Question: Please indicate a possible affordance area of the fork that can be used for holding
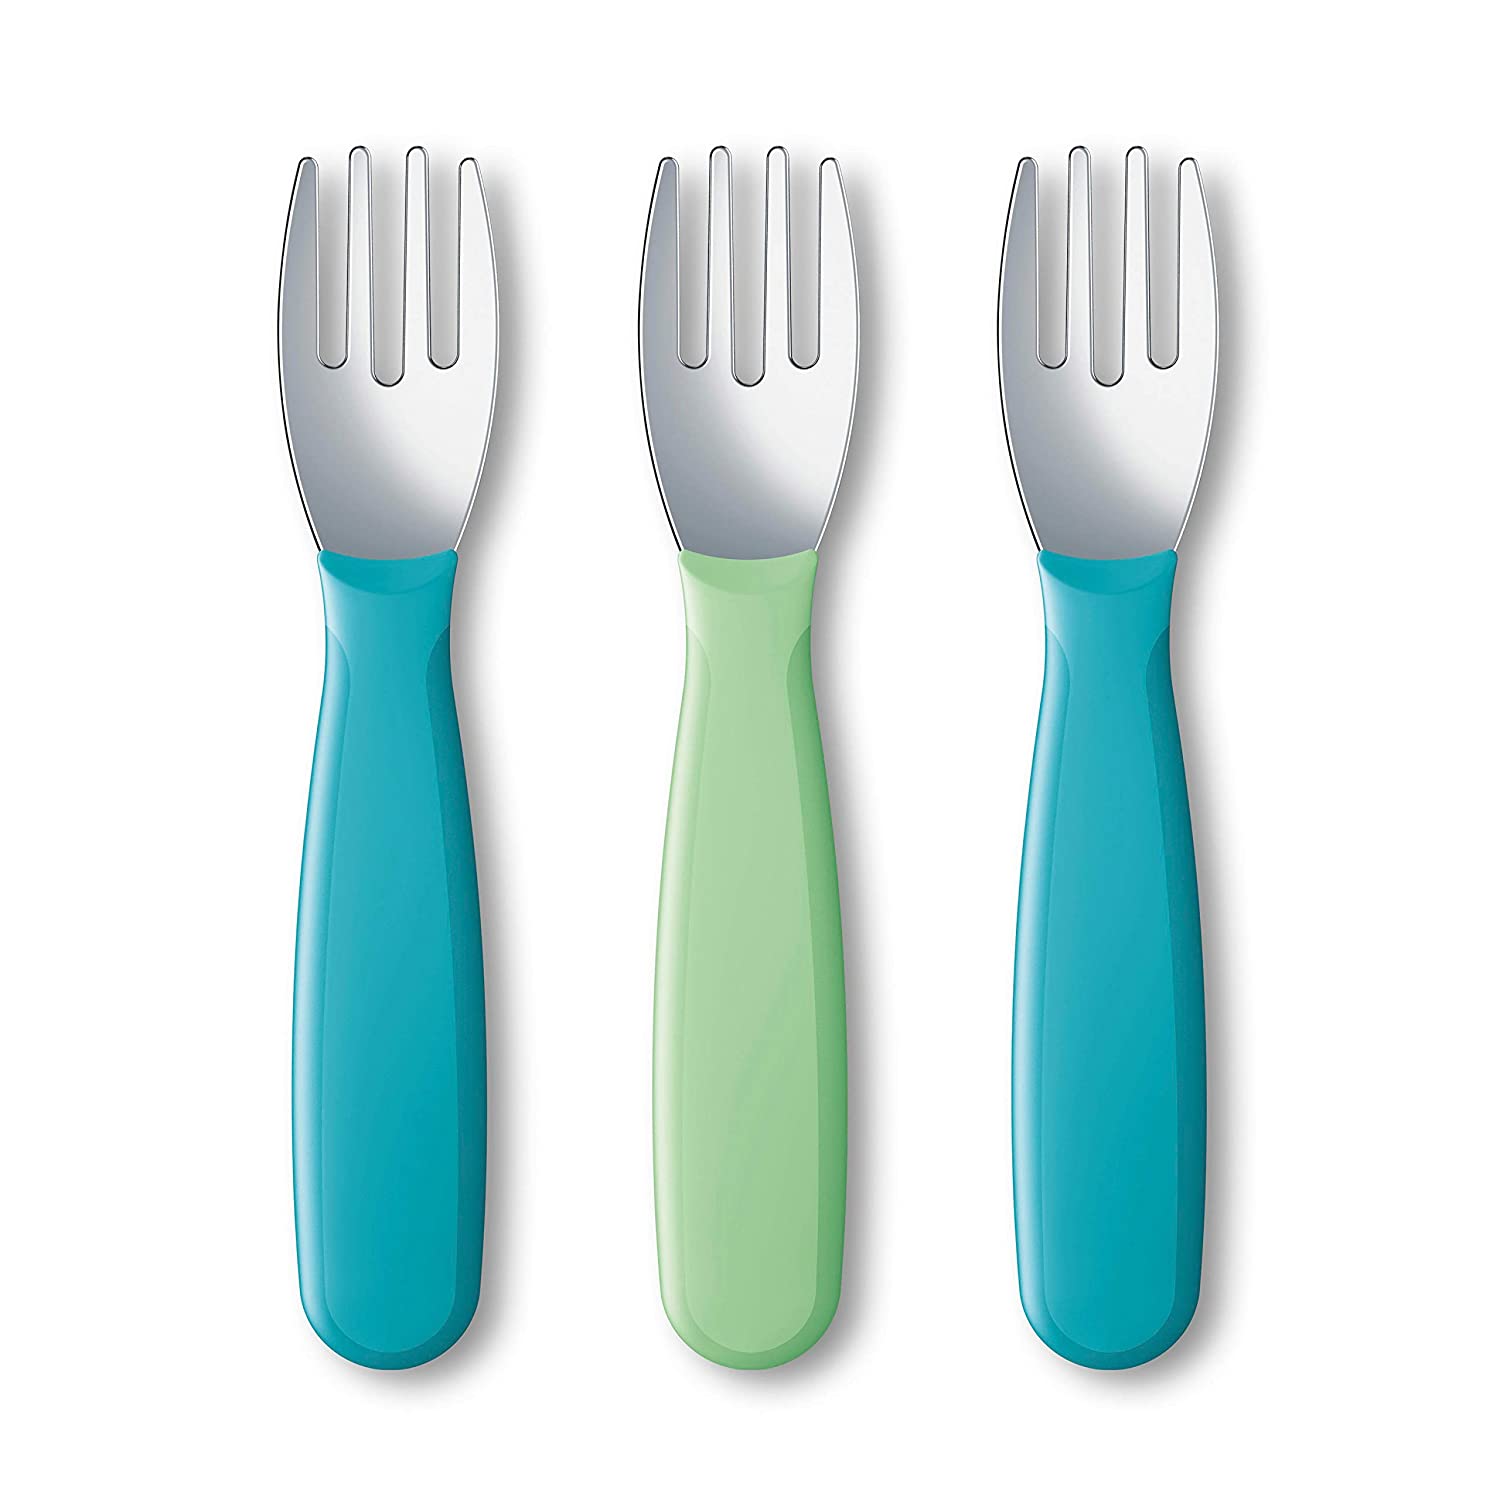
Answer: [316.338, 745.655, 464.079, 1333.14]